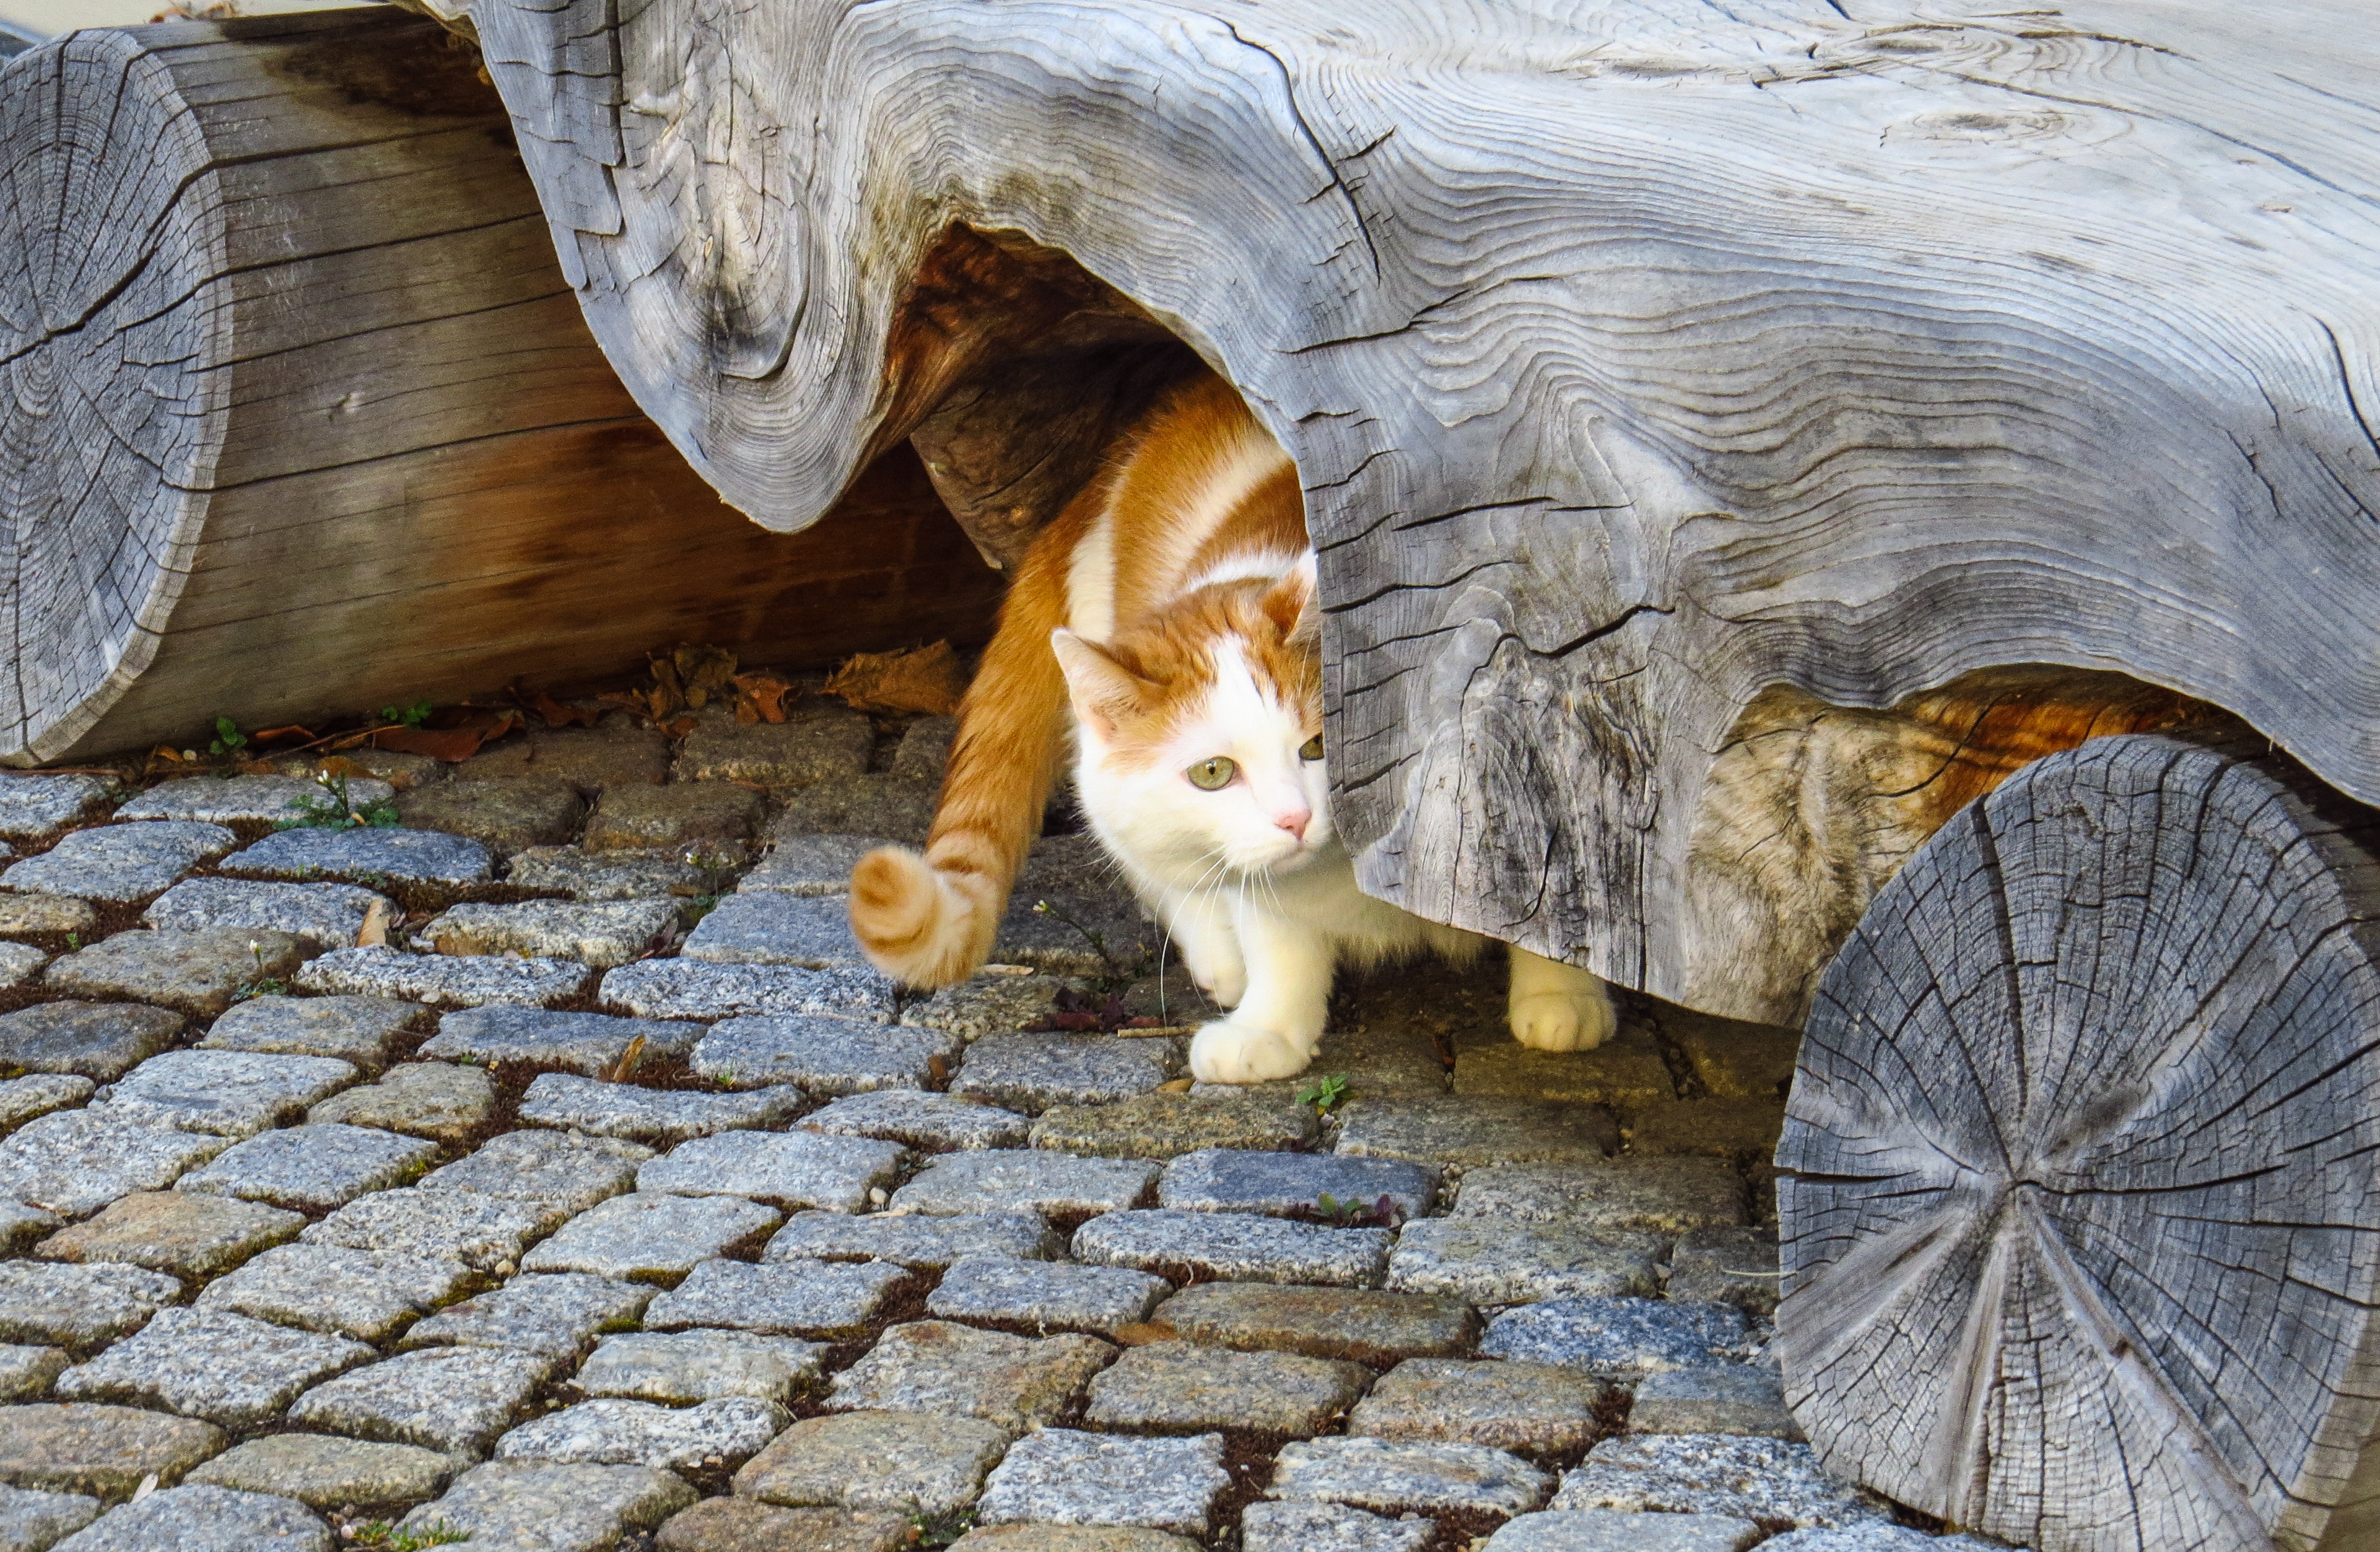
old, wildlife, cat, mammal, wooden bench, pets, bank, small to medium sized cats, cat like mammal